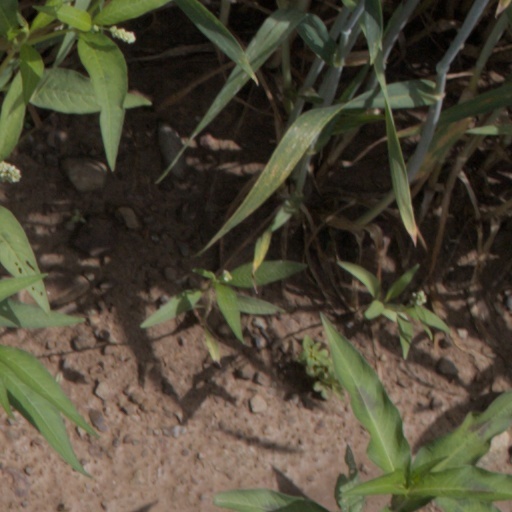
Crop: wheat